San Juan Achiutla

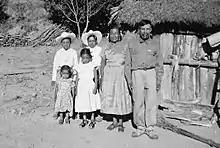
1945, family from San Juan Achiutla

When in the Aztec capital, Tenochtitlan, took news of Hernán Cortés and his troops arrival to Veracruz - concerns Alfonso Pérez Ortiz citing José Antonio Gay – "Moctecuhzoma" (Moctezuma) sent an embassy with some gifts for "The People’s Heart" deity and consult the Oracle "to know the fate that was reserved for his people", the Ñuu Ndecu "Pontiff" came to the shrine and "The people that had been left to the party from outside"", they heard between confusing noise of voices" the fateful announcement that "the Moctezuma lordship is over...¨." The Lord 2 Vulture, Snake of Fire-Sun and Mrs. 13 House, Flower of Bat, ruled "Ñuu Ndecu" when in the Land of the Rain, were known these dire first news concerning the Spaniards.